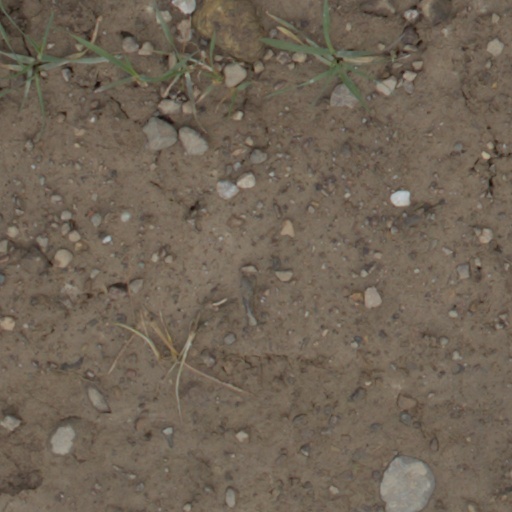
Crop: wheat